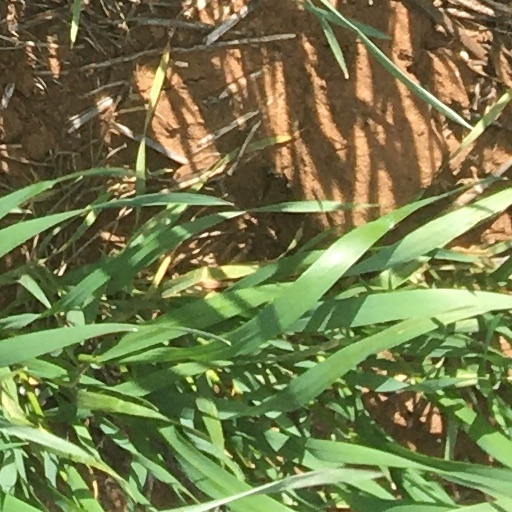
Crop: wheat